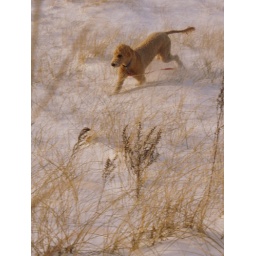
My dog Sadie blends in with beach grass in Grand Bend on a wintry December day.